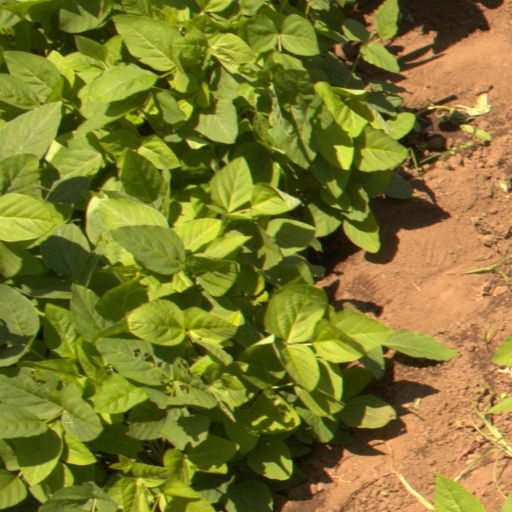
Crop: soybean